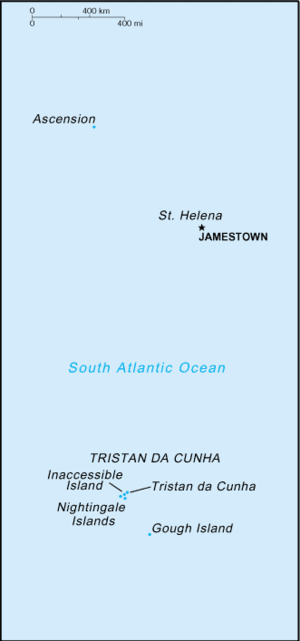
Sainte-Hélène, Ascension et Tristan da Cunha est un territoire britannique d'outre-mer situé dans le Sud de l'océan Atlantique. Il est composé de huit îles, dont l'île Sainte-Hélène, l'Île de l'Ascension et l'île Tristan da Cunha, les principales d'entre elles. La superficie terrestre totale du territoire est de 410 km².